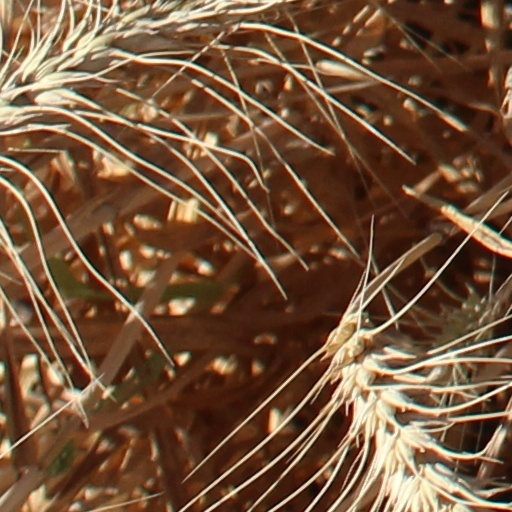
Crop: wheat